Saliamonas Banaitis

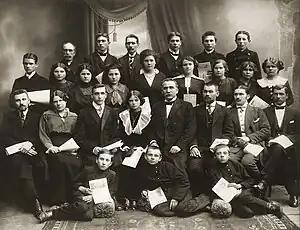
Banaitis with his printing press employees in 1914

When the Lithuanian press ban was lifted, he petitioned the Ministry of National Education for a permit to open a Lithuanian press in Kaunas. The permit was received but the authorities demanded to print pro-Russian newspaper "Lietuvos balsas" (Voice of Lithuania). The first issue was published on 19 January 1906, but perhaps due to sabotage by Banaitis, the newspaper was discontinued after 32 issues. The beginnings were difficult – there was a lack of equipment (the first acquisition was a hand-powered Koenig & Bauer press) and of qualified personnel. To obtain enough funds, Banaitis mortgaged his farm in Vaitiekupiai. By 1914, the press grew to 30 employees and four printing presses. But due to lack of quality equipment and typeset, the publications were of low polygraphic quality.